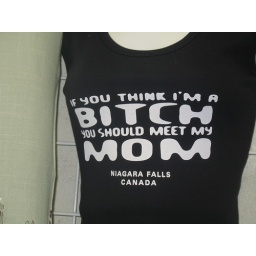
shirt I saw in a window lol